A Wife's Heart

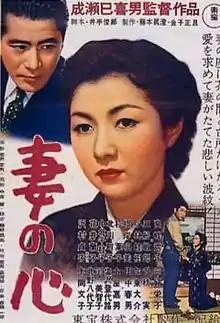
Original Japanese movie poster

is a 1956 Japanese drama film directed by Mikio Naruse.